Péter Frankl

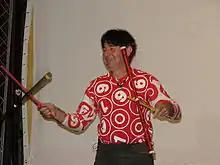
Peter Frankl at a mathematics conference in Tehran in May 2009

Péter Frankl (born 26 March 1953 in Kaposvár, Somogy County, Hungary) is a mathematician, street performer, columnist and educator, active in Japan. Frankl studied mathematics at Eötvös Loránd University in Budapest and submitted his PhD thesis while still an undergraduate. He holds a PhD degree from the University Paris Diderot as well. He has lived in Japan since 1988, where he is a well-known personality and often appears in the media. He keeps travelling around Japan performing (juggling and giving public lectures on various topics). Frankl won a gold medal at the International Mathematical Olympiad in 1971. He has seven joint papers with Paul Erdős, and eleven joint papers with Ronald Graham. His research is in combinatorics, especially in extremal combinatorics. He is the author of the union-closed sets conjecture.